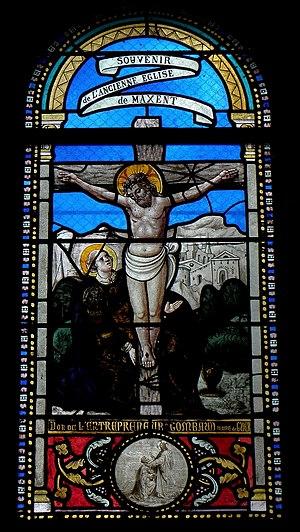
Vitrail classé de l'église Saint-Maxent de Maxent (35). Christ en Croix et Sainte-Marie-Madeleine.